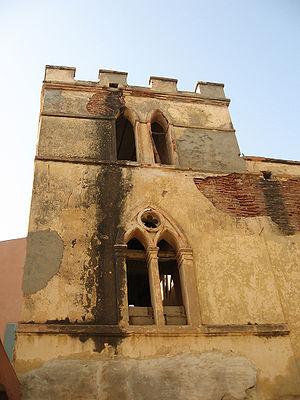
Maurel & Prom est aujourd'hui une société pétrolière spécialisée dans l'extraction de pétrole et de gaz naturel, principalement au Gabon et en Tanzanie.
L'Histoire de la culture de l'arachide est marquée par l'utilisation de cette plante, à partir de la fin du XIXᵉ siècle, notamment pour sa transformation en huile, en savon et en beurre de cacahuètes. L'Afrique occidentale et l'Inde voient son exportation augmenter dans le dernier tiers du XIXᵉ siècle, après les tentatives infructueuses de développer sa culture dès le début du Second Empire pour des raisons géopolitique. Les rivalités européennes dans la colonisation de l'Afrique et de l'Inde, scandées par des politiques militaires puis protectionnistes, ont poussé le progrès agronomique et technique, en particulier après le percement du canal de Suez, qui a donné l'avantage à l'Inde, puis le déploiement du chemin de fer, qui a entraîné une monoculture en Afrique de l'Ouest, sur fond de maladie de l'arachidier en Inde. Ce progrès agronomique s'est ensuite accéléré avec l'indépendance des pays producteurs, au cours de la seconde partie du XXᵉ siècle, la transformation de l'arachide en huile étant de plus en plus liée à sa culture.